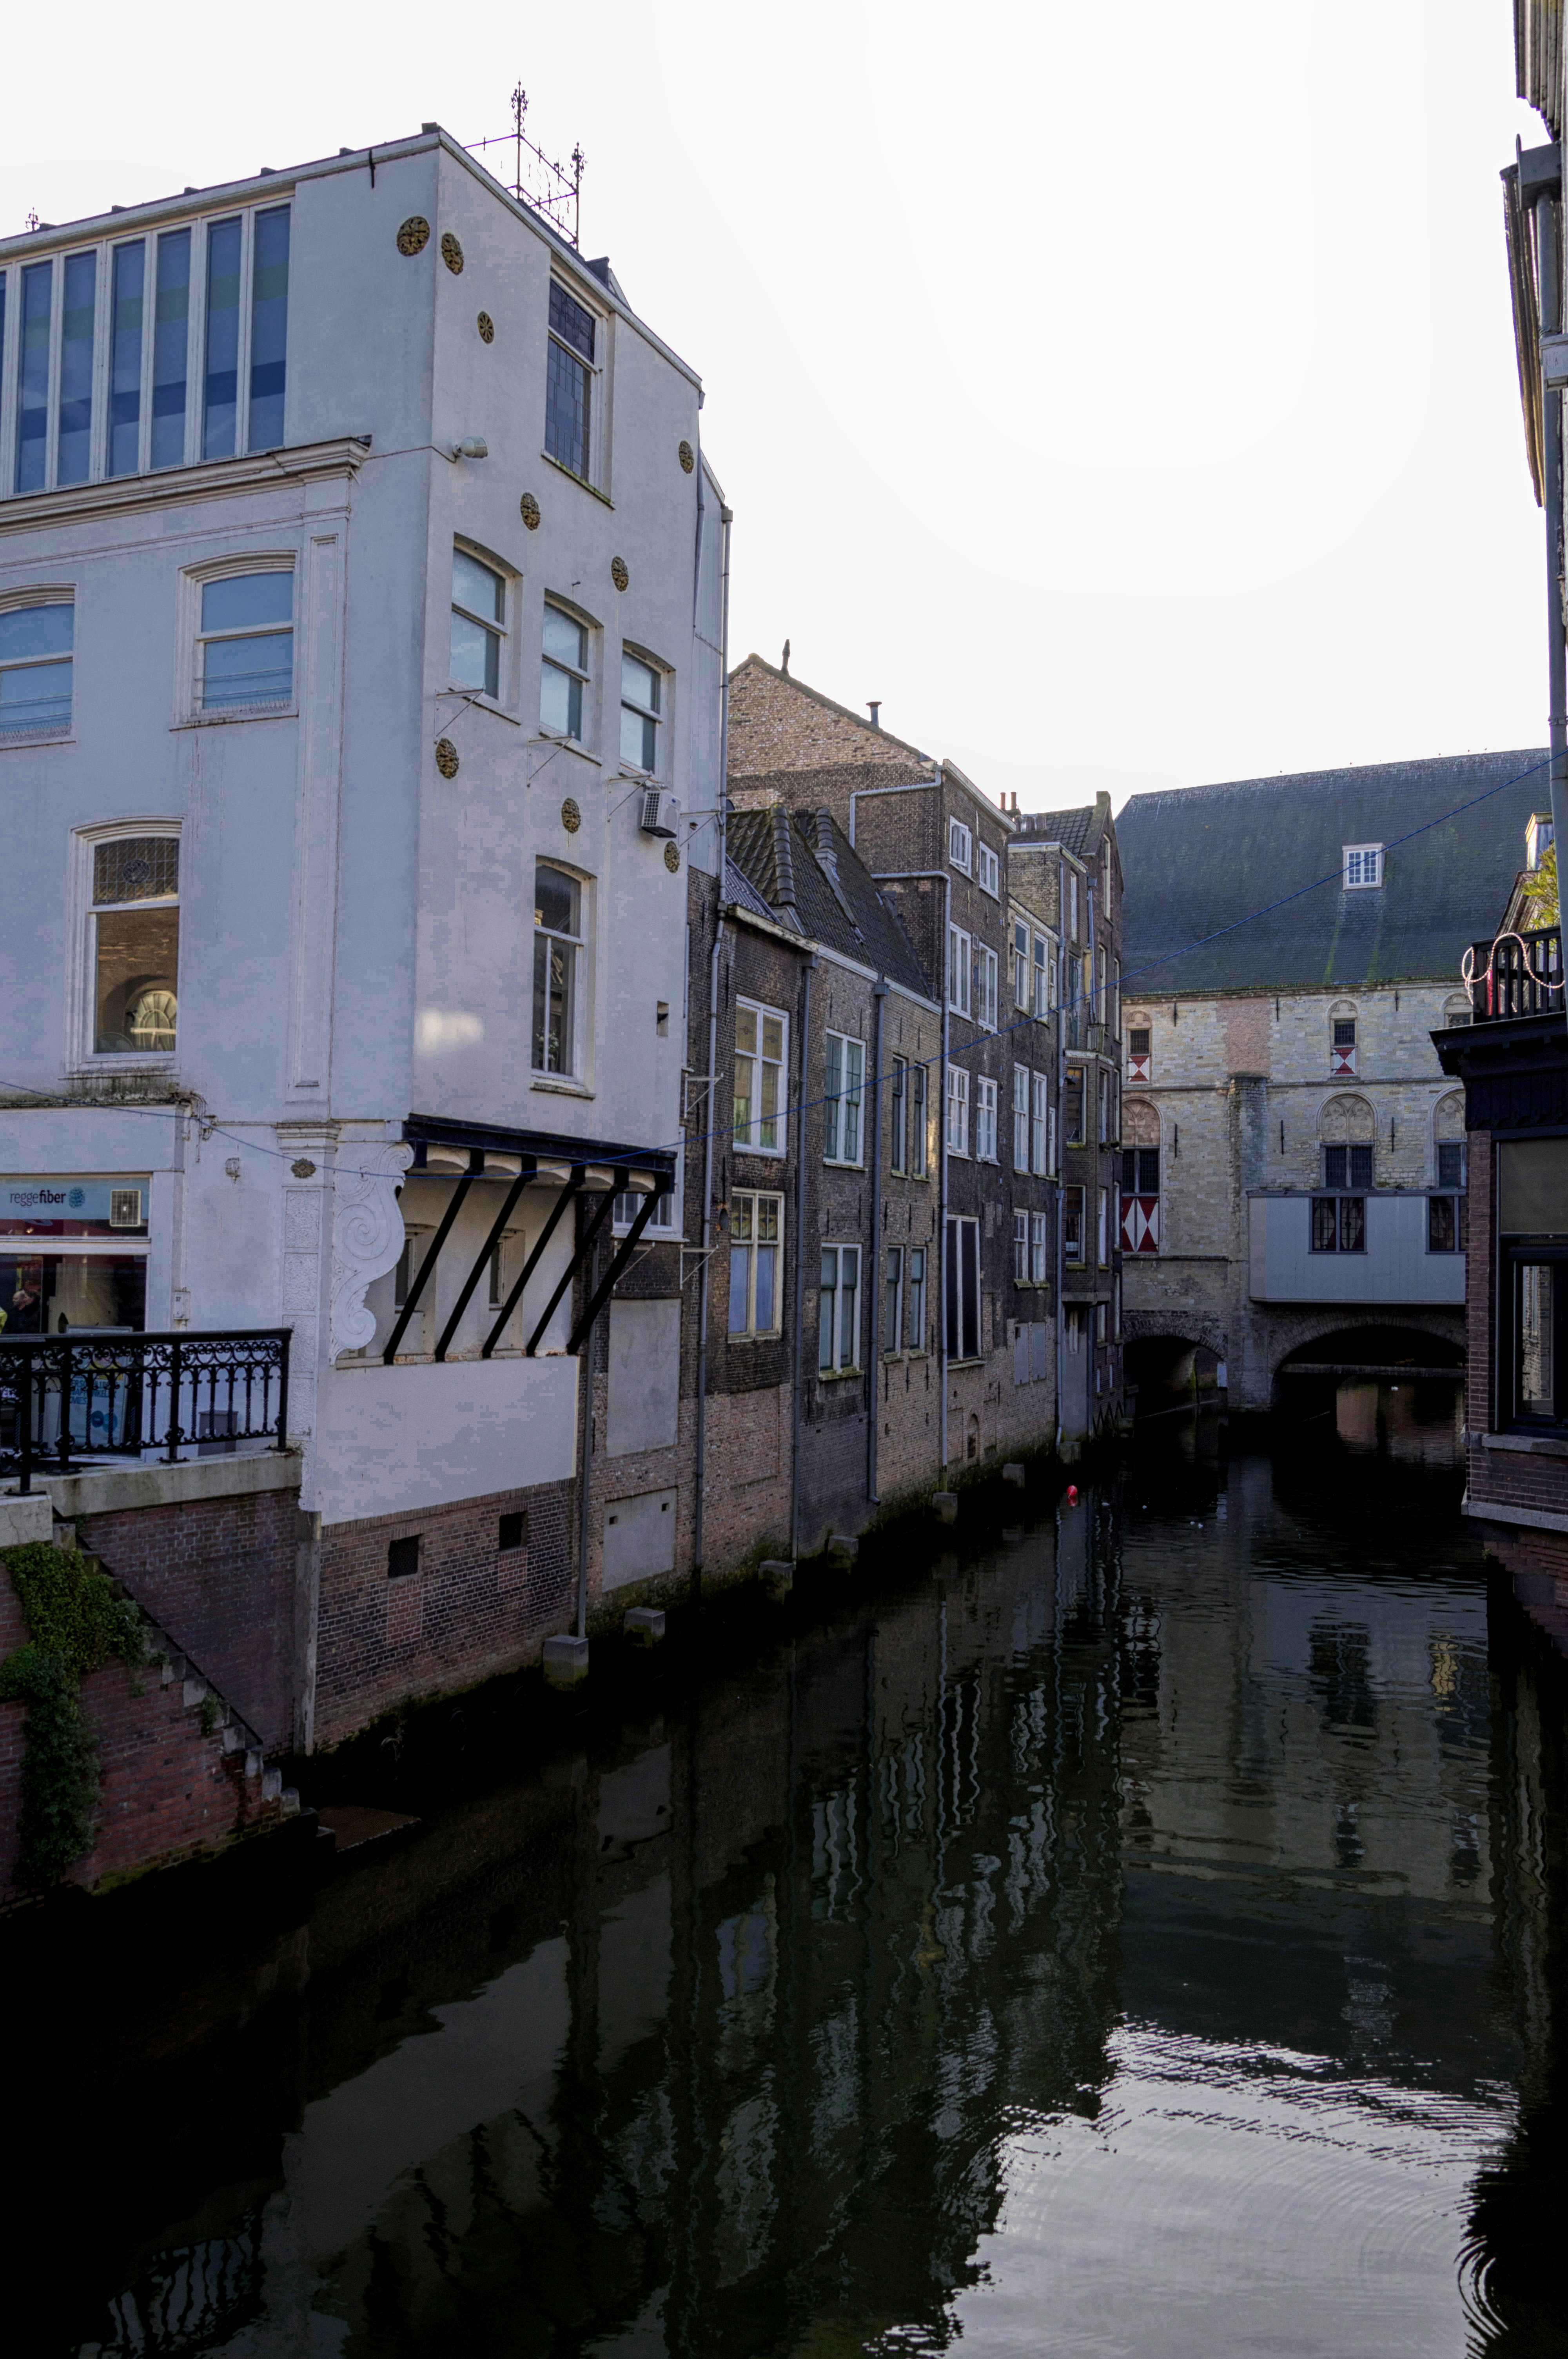
outdoor, architecture, town, van, building, canal, photo, cityscape, reflection, vehicle, nikon, historic, waterway, holland, nederland, netherlands, dutch, outdoorphotography, picture, photograph, fotos, foto, urbanphotography, geheugen, paulvandevelde, pdvandevelde, padagudaloma, dordrecht, stadsfotografie, nederlandinfotos, buildingcomplex, historisch, urbanfotografie, stadswandeling, architectuur, pvdvfotografie, pdvandeveldedordrecht, diep, rondjedordt, dedordtevaer, voorstraathaven, dutchphotography, nederlandsefotografie, dutchphotogaraphy, totallydutch, fotografienederland, hollandsefotografie, fotografieholland, fotosdordrecht, fotosvandordrecht, erfgoedcentrumdiep, visbrug, urban area